Buah Rindu

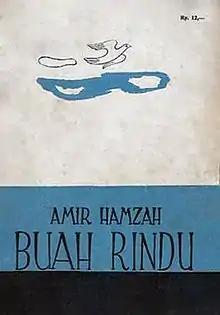
Cover, second printing

Boeah Rindoe (Perfected Spelling: Buah Rindu, Indonesian for "Fruits of Longing") is a 1941 poetry collection by Amir Hamzah. The poems date to Amir's first years in Java, between 1928 and 1935. According to Anthony Johns of Australia National University, the poems are arranged chronologically, as indicated by Amir's increasing maturity as a writer while developing the poems. The collection includes twenty-three titled poems and two untitled pieces. Ten of the poems had previously been published, including Amir's first published works (both from 1932), "Mabuk..." and "Sunyi".